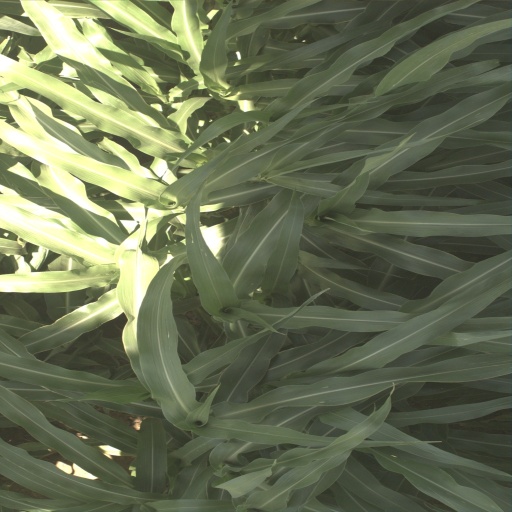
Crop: sorghum